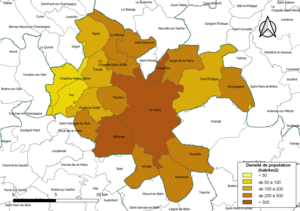
Carte des densités de population (millésimée 2016) des communes de l'intercommunalité Le Mans Métropole, département de la Sarthe, France. Composition au 1er janvier 2019.
Le Mans Métropole est une structure intercommunale française de type établissement public de coopération intercommunale, située dans le département de la Sarthe et la région Pays de la Loire.